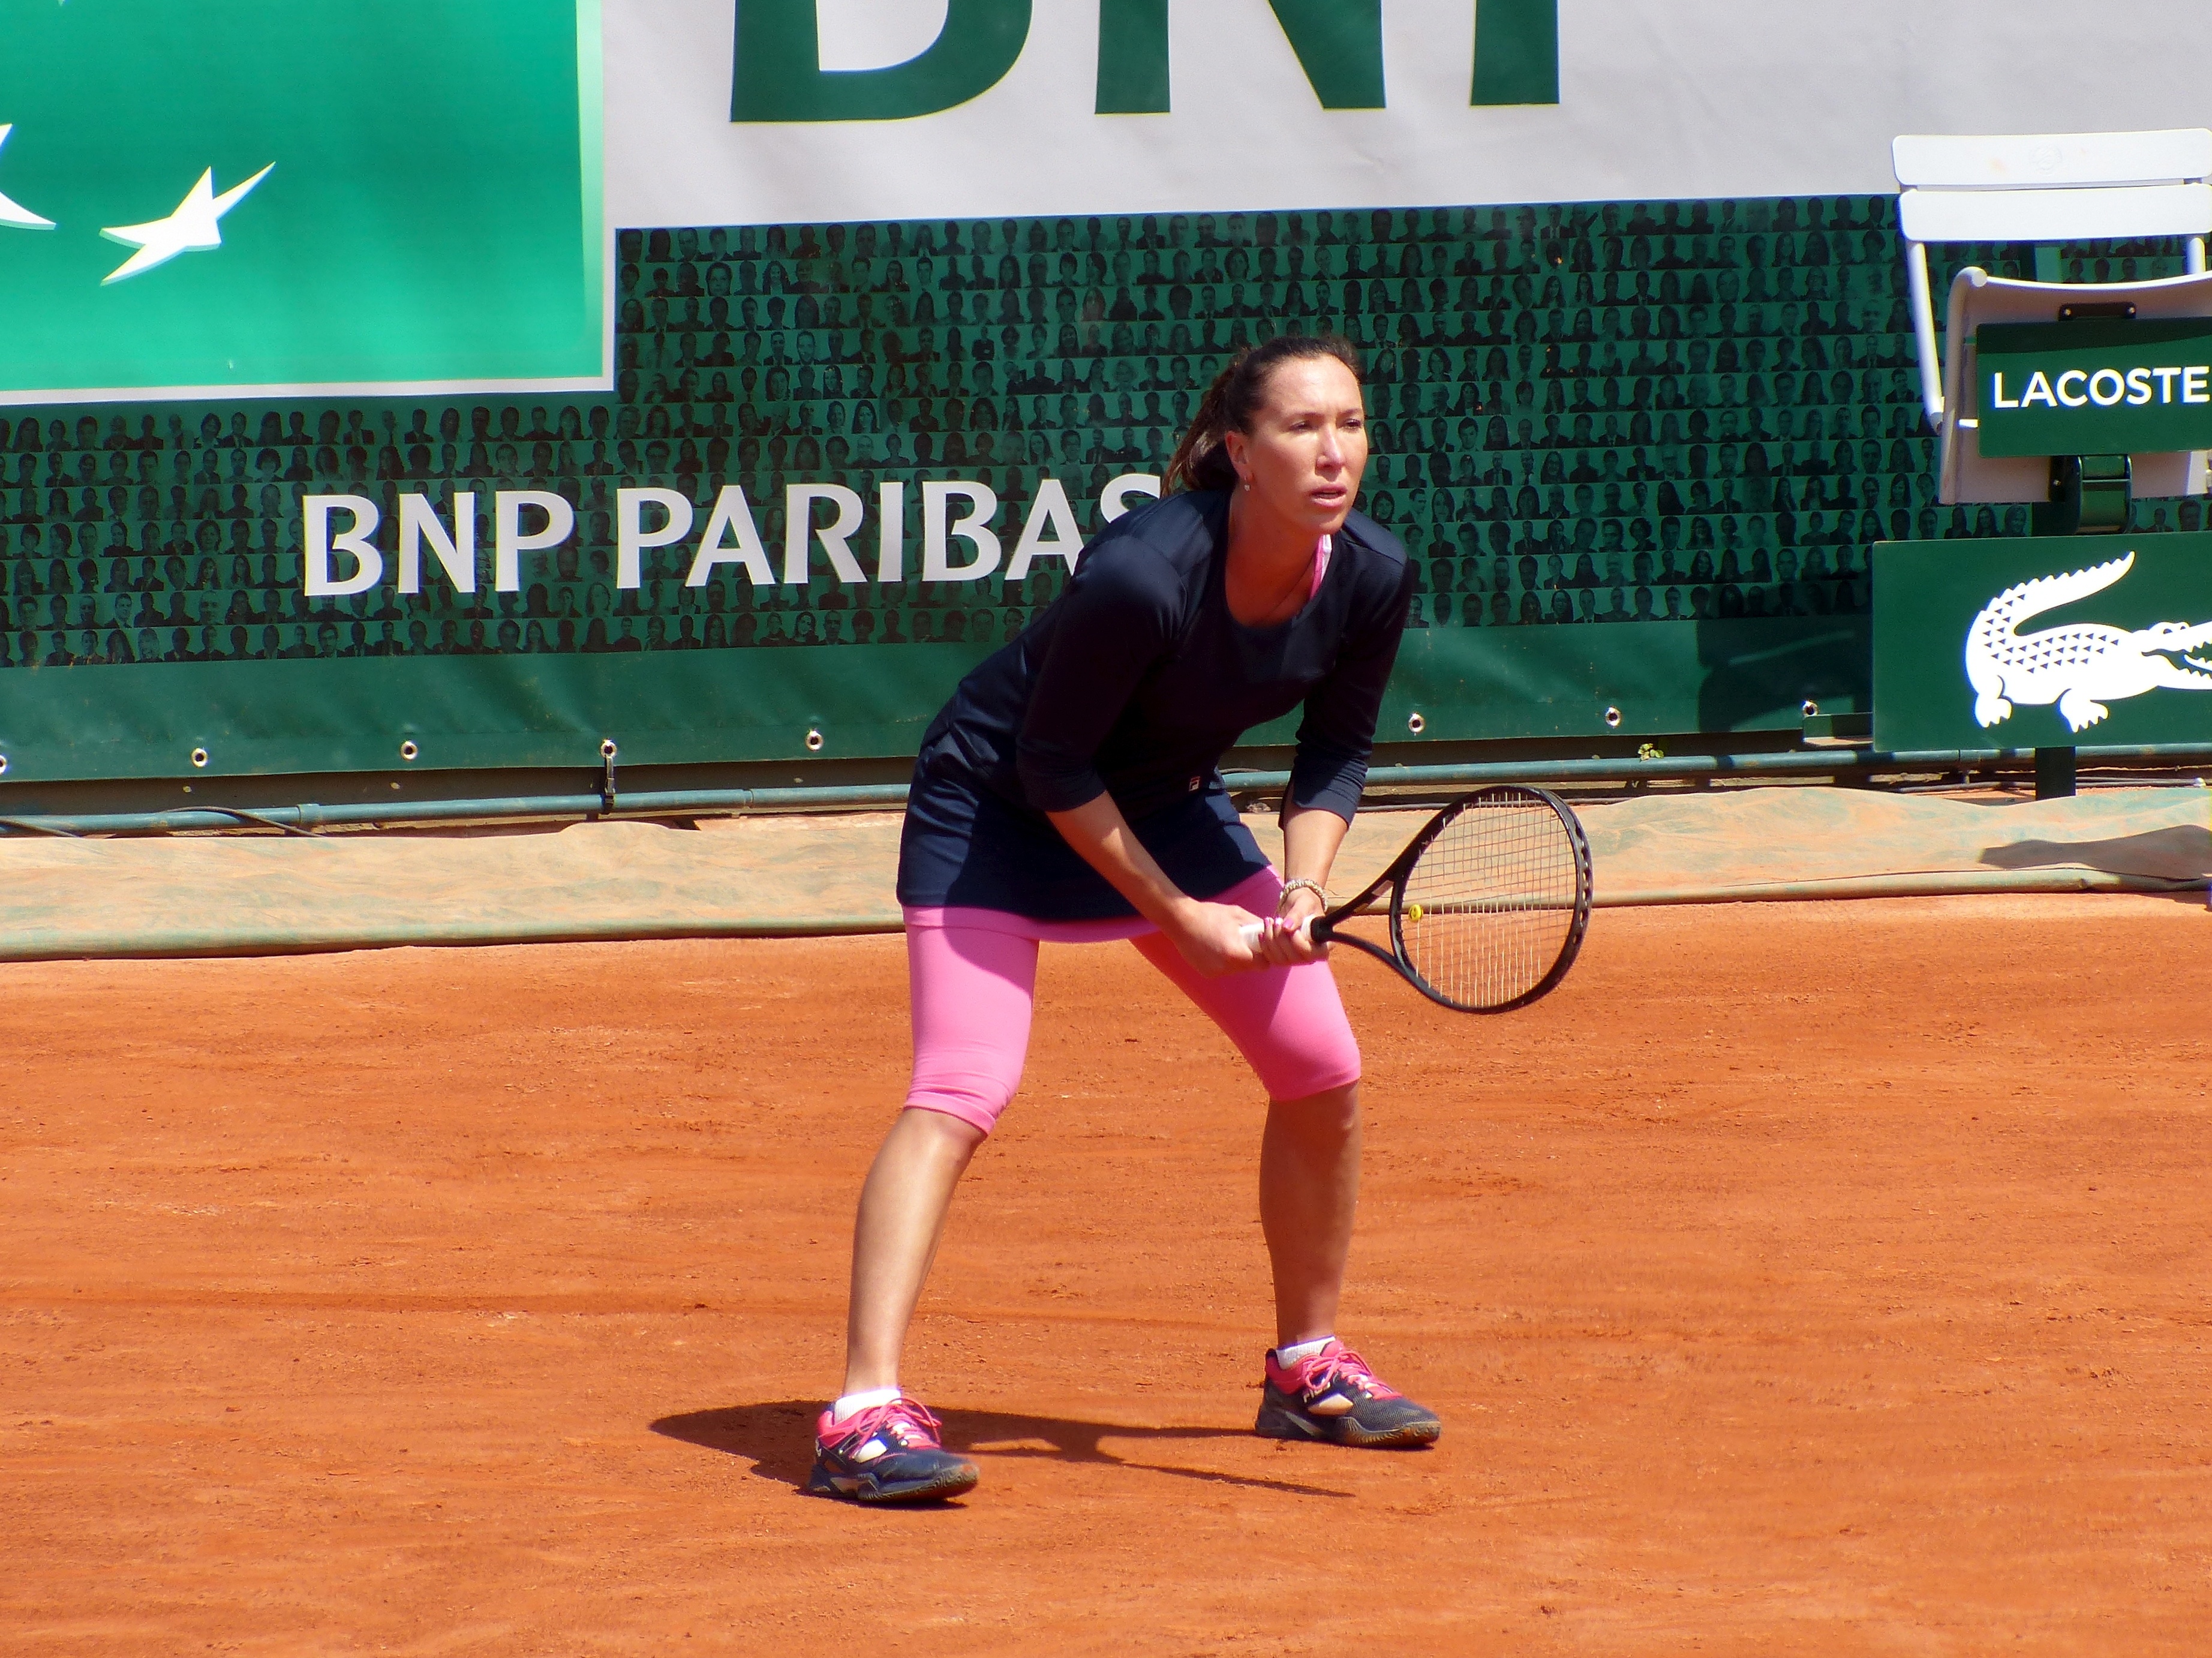
france, 2013, tennis, rolandgarros, sports, tournament, frenchopen, ball game, tennis player, individual sports, competition event, racquet sport, soft tennis